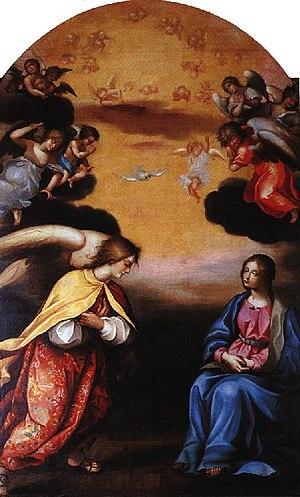
Après la Révolution, l'ancien maître-autel de Notre-Dame des Carmes a été remonté dans le transept sud de l'église Saint-Jean de Caen. Cette œuvre du XVIIe siècle, endommagée en 1944, a été classée au titre d'objet le 2 décembre 1975. Le centre du retable est orné par cette toile représentant l'Annonciation. Elle ne semble pas avoir été conçue pour ce retable. Alors que l'ensemble date de la fin du XVIIe siècle, il semble que le tableau soit antérieur à 1620.
Le couvent des Carmes de Caen, appelé autrefois Notre-Dame du Carme, est un ancien établissement religieux fondé au XIIIᵉ siècle par les Carmes dans le quartier Saint-Jean de Caen. Désaffecté à la Révolution française, le couvent a été détruit au XIXᵉ siècle et l'église pendant la bataille de Caen.
L'église Saint-Jean de Caen est l'église paroissiale du quartier Saint-Jean à Caen.